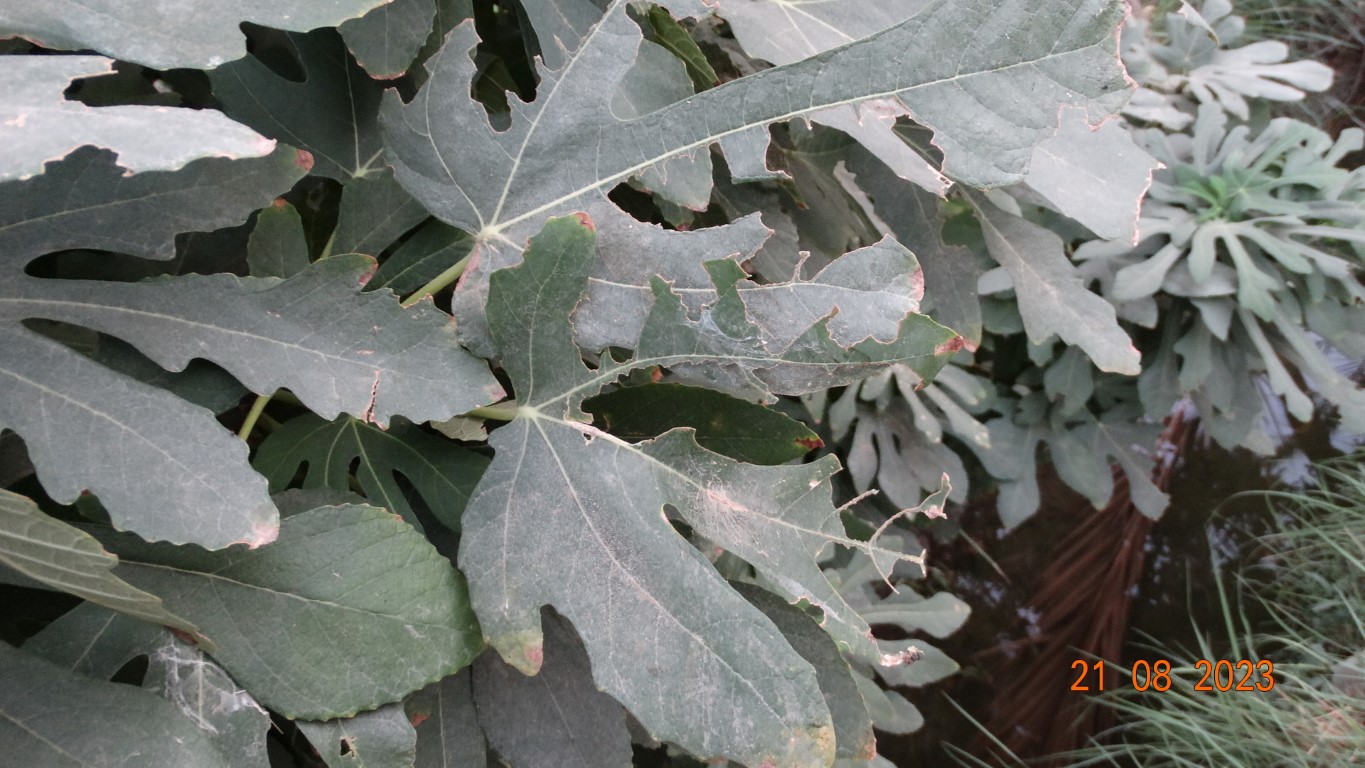
Label: infected